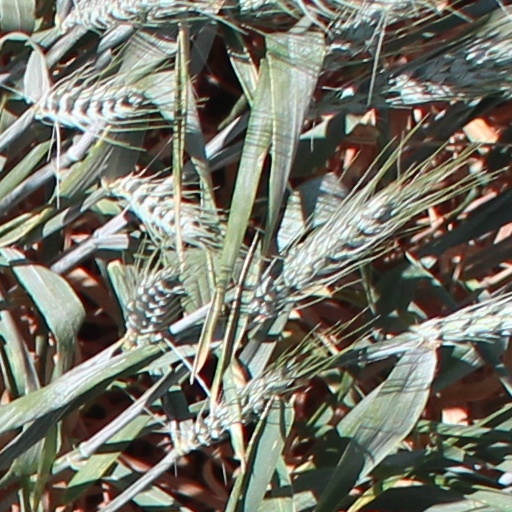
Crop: wheat